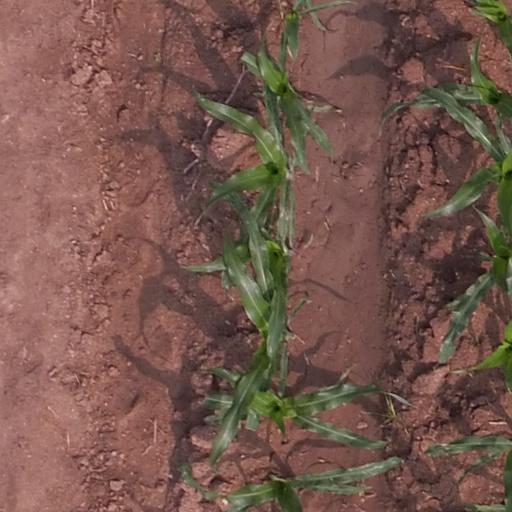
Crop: maize; corn